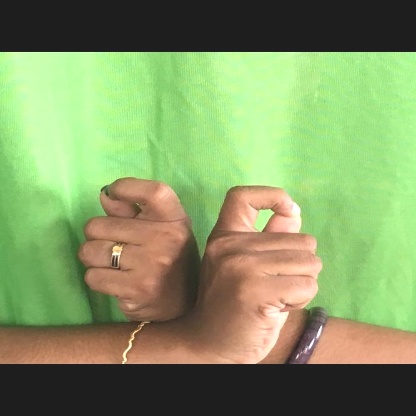
Mudra: Berunda